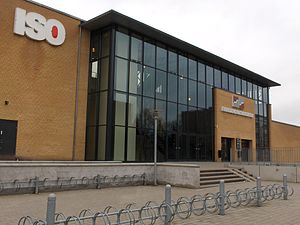
Frihedens Butikscenter
Frihedens Butikscenter' facade
Frihedens Butikscenter, Hvidovre Kommune, med supermarkedskæden ISO, der nu er overtaget af Superbest.
Frihedens Butikscenter ligger i det sydlige Hvidovre og er et relativt stort butikscenter med mange forskellige butikker. Butikscentret har et salgsareal på 12.500 kvadratmeter.